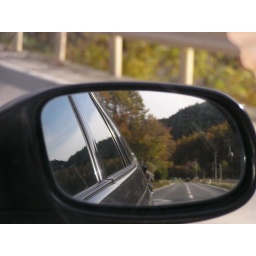
Side mirror of a rented car in morioka